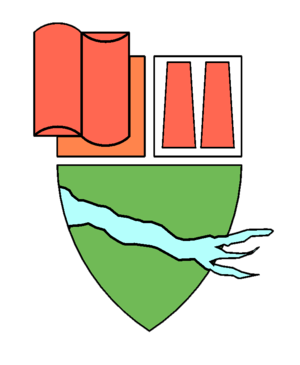
Pargny-sur-Saulx est une commune française de 1 987 habitants, située dans le département de la Marne en région Grand Est. Ses habitants sont appelés les Pargnysiens et les Pargnysiennes.